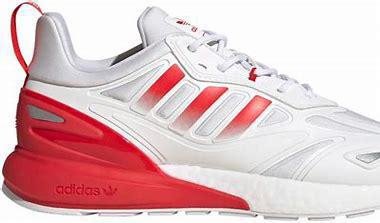
Brand: Adidas
Model: ZX 2K Boost 2